Farmville, Virginia

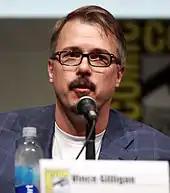
Vince Gilligan

Farmville and Prince Edward County Public Schools were the source of "Davis v. County School Board of Prince Edward County" (1952–54), a case incorporated into "Brown v. Board of Education" (1954), the landmark case that overturned school segregation in the United States. Among the cases consolidated into the "Brown" decision, the "Davis" case was the only one involving student protests.